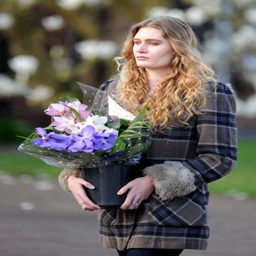
person was pictured laying flowers outside her family home after the tragedy last week